Poor Man's Bible

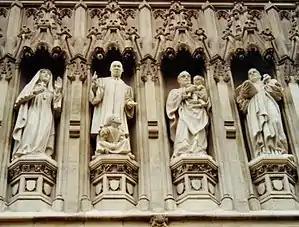
Photo shows four of ten statues above the door of the Abbey. They are carved in a realistic and lifelike manner, full of action. Elizabeth wears nun's habit and holds a cross, King preaches with a little black girl at his feet, Romero holds a naked indigenous baby, Bonhoeffer carries a book. They are set in traditional Gothic niches with ornate carved canopies.

The depiction of prophets, apostles, saints, patriarchs and other people associated with the church often have a place in the decorative scheme. The thematic use of such figures may be a very obvious one. There may, for example, be a row of stained glass windows showing the prophets that predicted the coming of the Messiah. Or within a carved stone screen might stand statues of those monarchs who were particularly devoted to the church. The apostles, usually twelve in number but sometimes accompanied by St Paul, John the Baptist, Mary Magdalene and others, are a frequent subject. The upright, standing figures particularly lent themselves to architectural decoration and they often appear in a columnar form around doorways or in tiers on the façades of cathedrals.